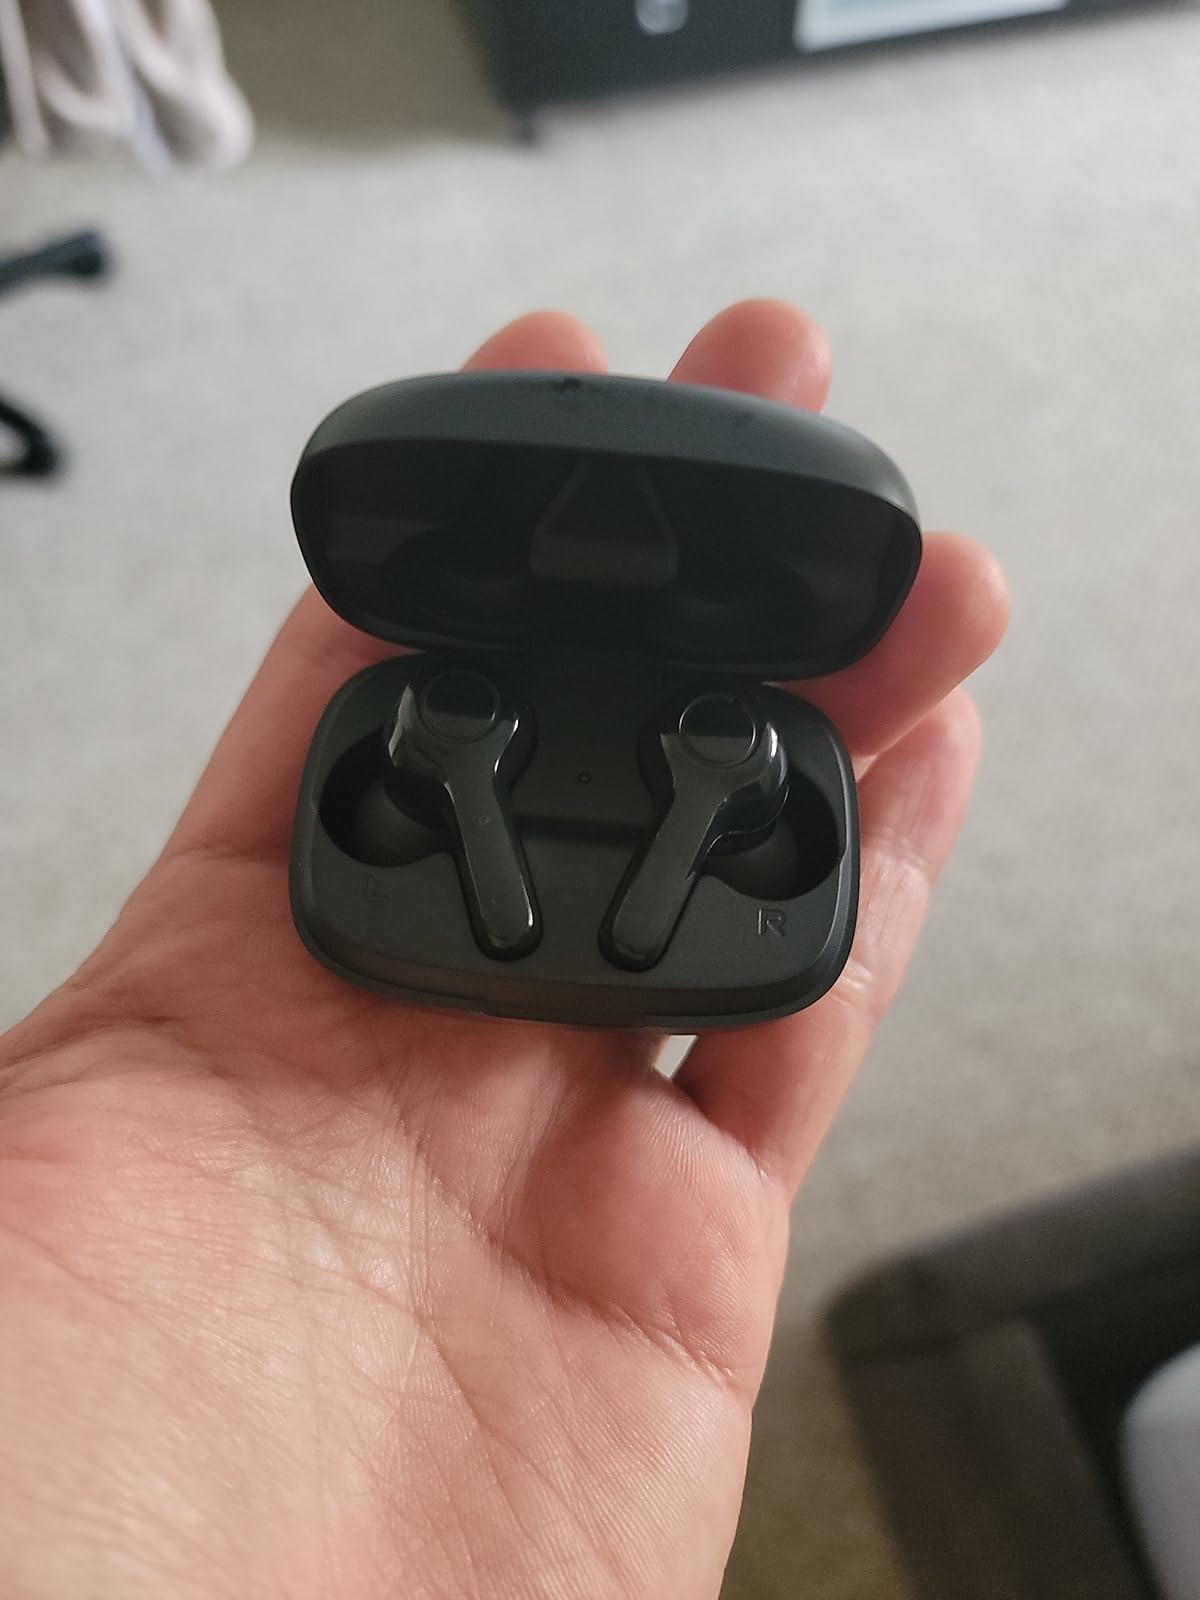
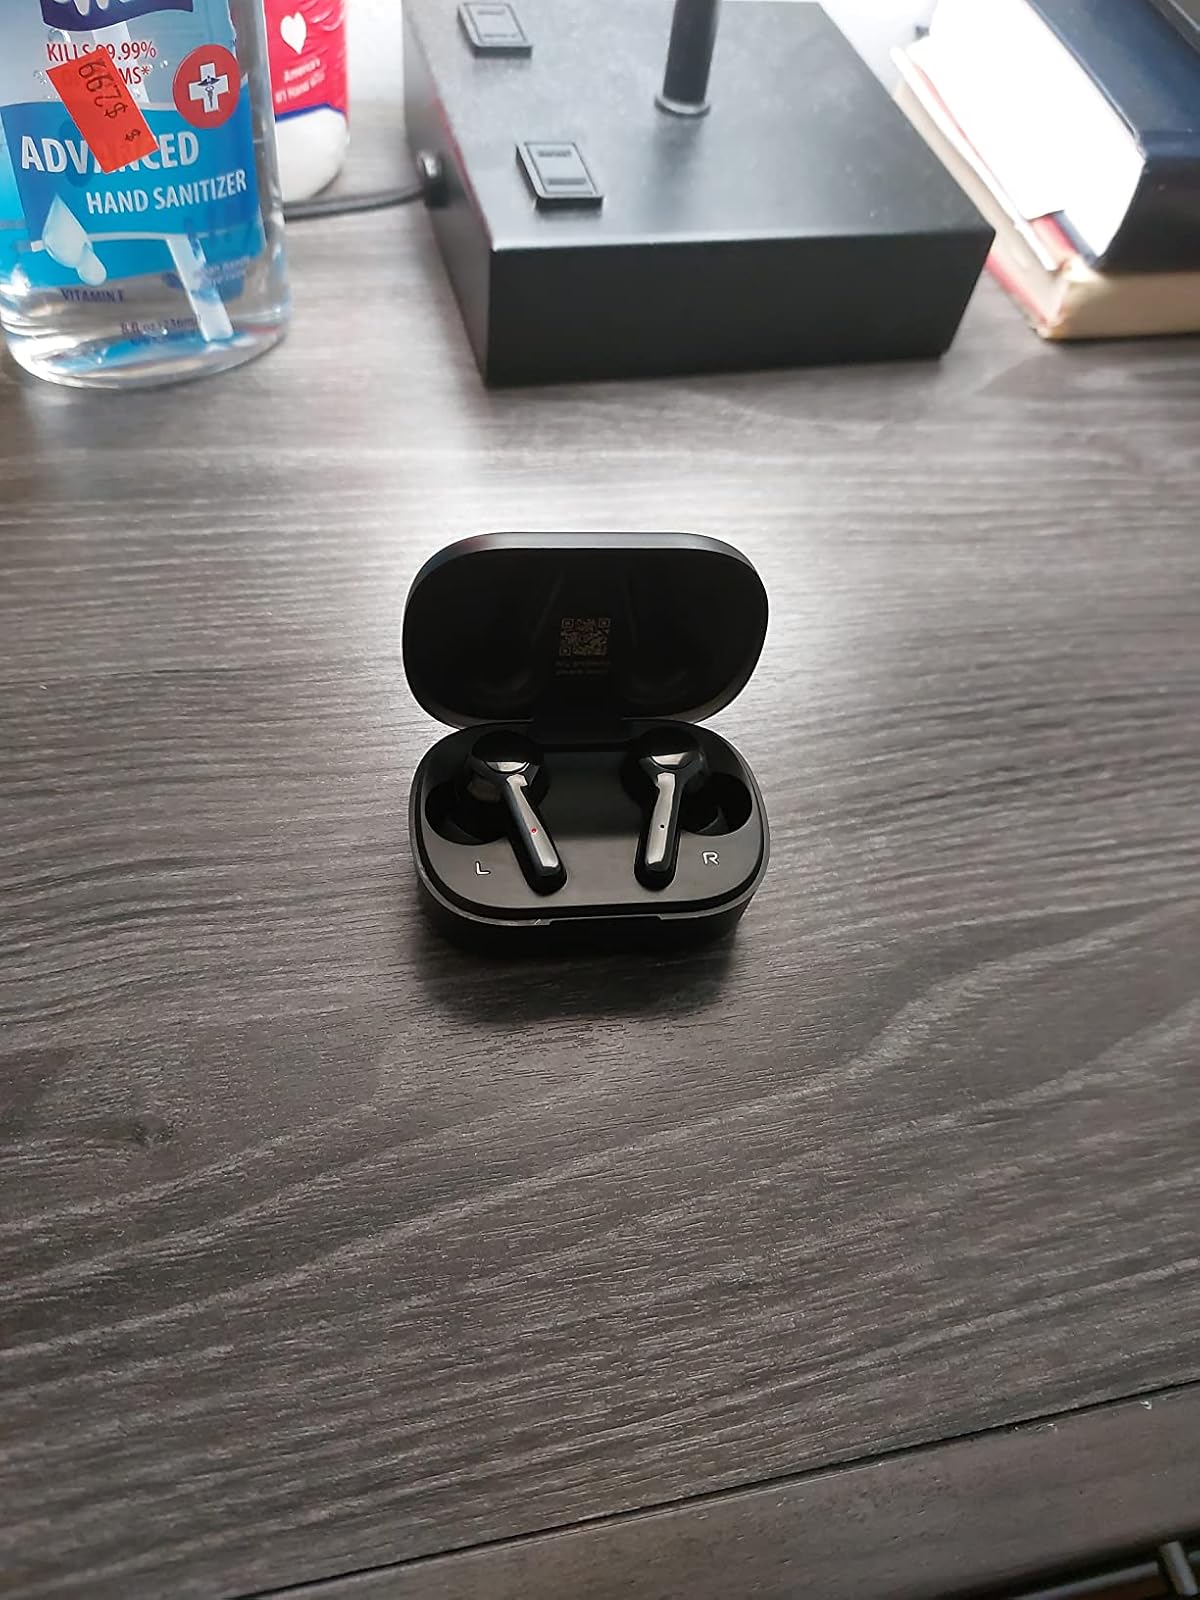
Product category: earbuds
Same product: no